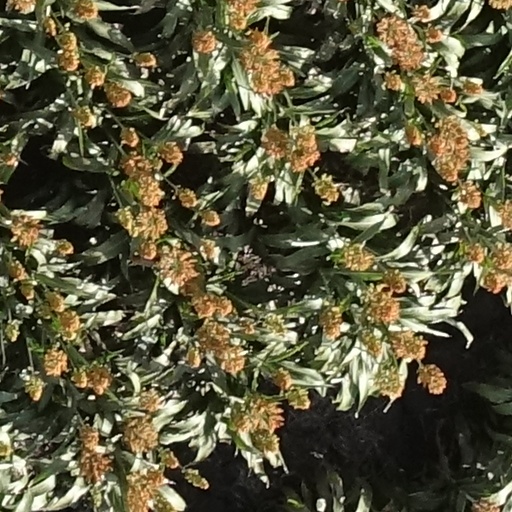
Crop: sorghum